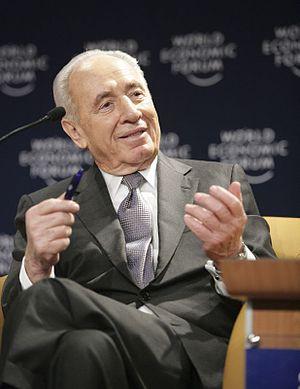
Le prix Nobel de la paix récompense « la personnalité ou la communauté ayant le plus ou le mieux contribué au rapprochement des peuples, à la suppression ou à la réduction des armées permanentes, à la réunion et à la propagation des progrès pour la paix » selon les volontés, définies par le testament, d'Alfred Nobel. Cela comprend la lutte pour la paix, les droits de l'homme, l'aide humanitaire et la liberté.
Shimon Peres, né Szymon Perski le 2 août 1923 à Wiszniew et mort le 28 septembre 2016 à Ramat Gan, est un homme d'État israélien.